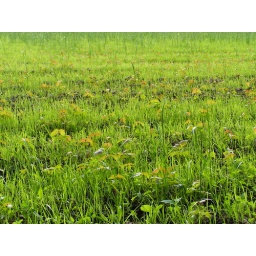
A bigger veiw of the baby maple trees in the field next to my house.